Giovanni's Island

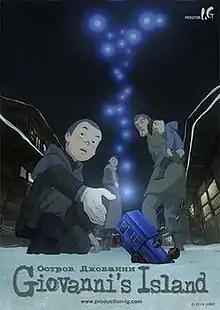
Theatrical release poster

is a 2014 Japanese animated historical drama film directed by Mizuho Nishikubo and produced by Production I.G and co-produced and presented by the Japan Association of Music Enterprises. The film was released on February 22, 2014, in Japan and North America on March 22, 2014, in New York International Children's Film Festival. GKIDS licensed the film for release in North America and released it on Blu-ray and Digital on February 21, 2023.